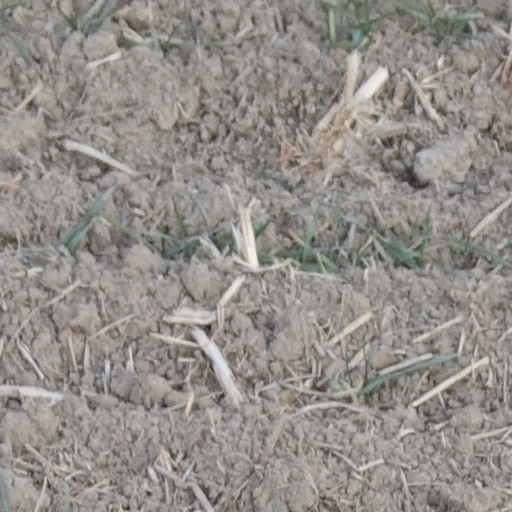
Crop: wheat